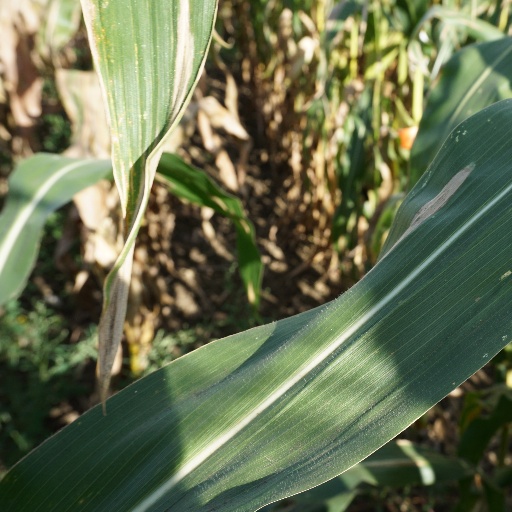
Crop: maize; corn